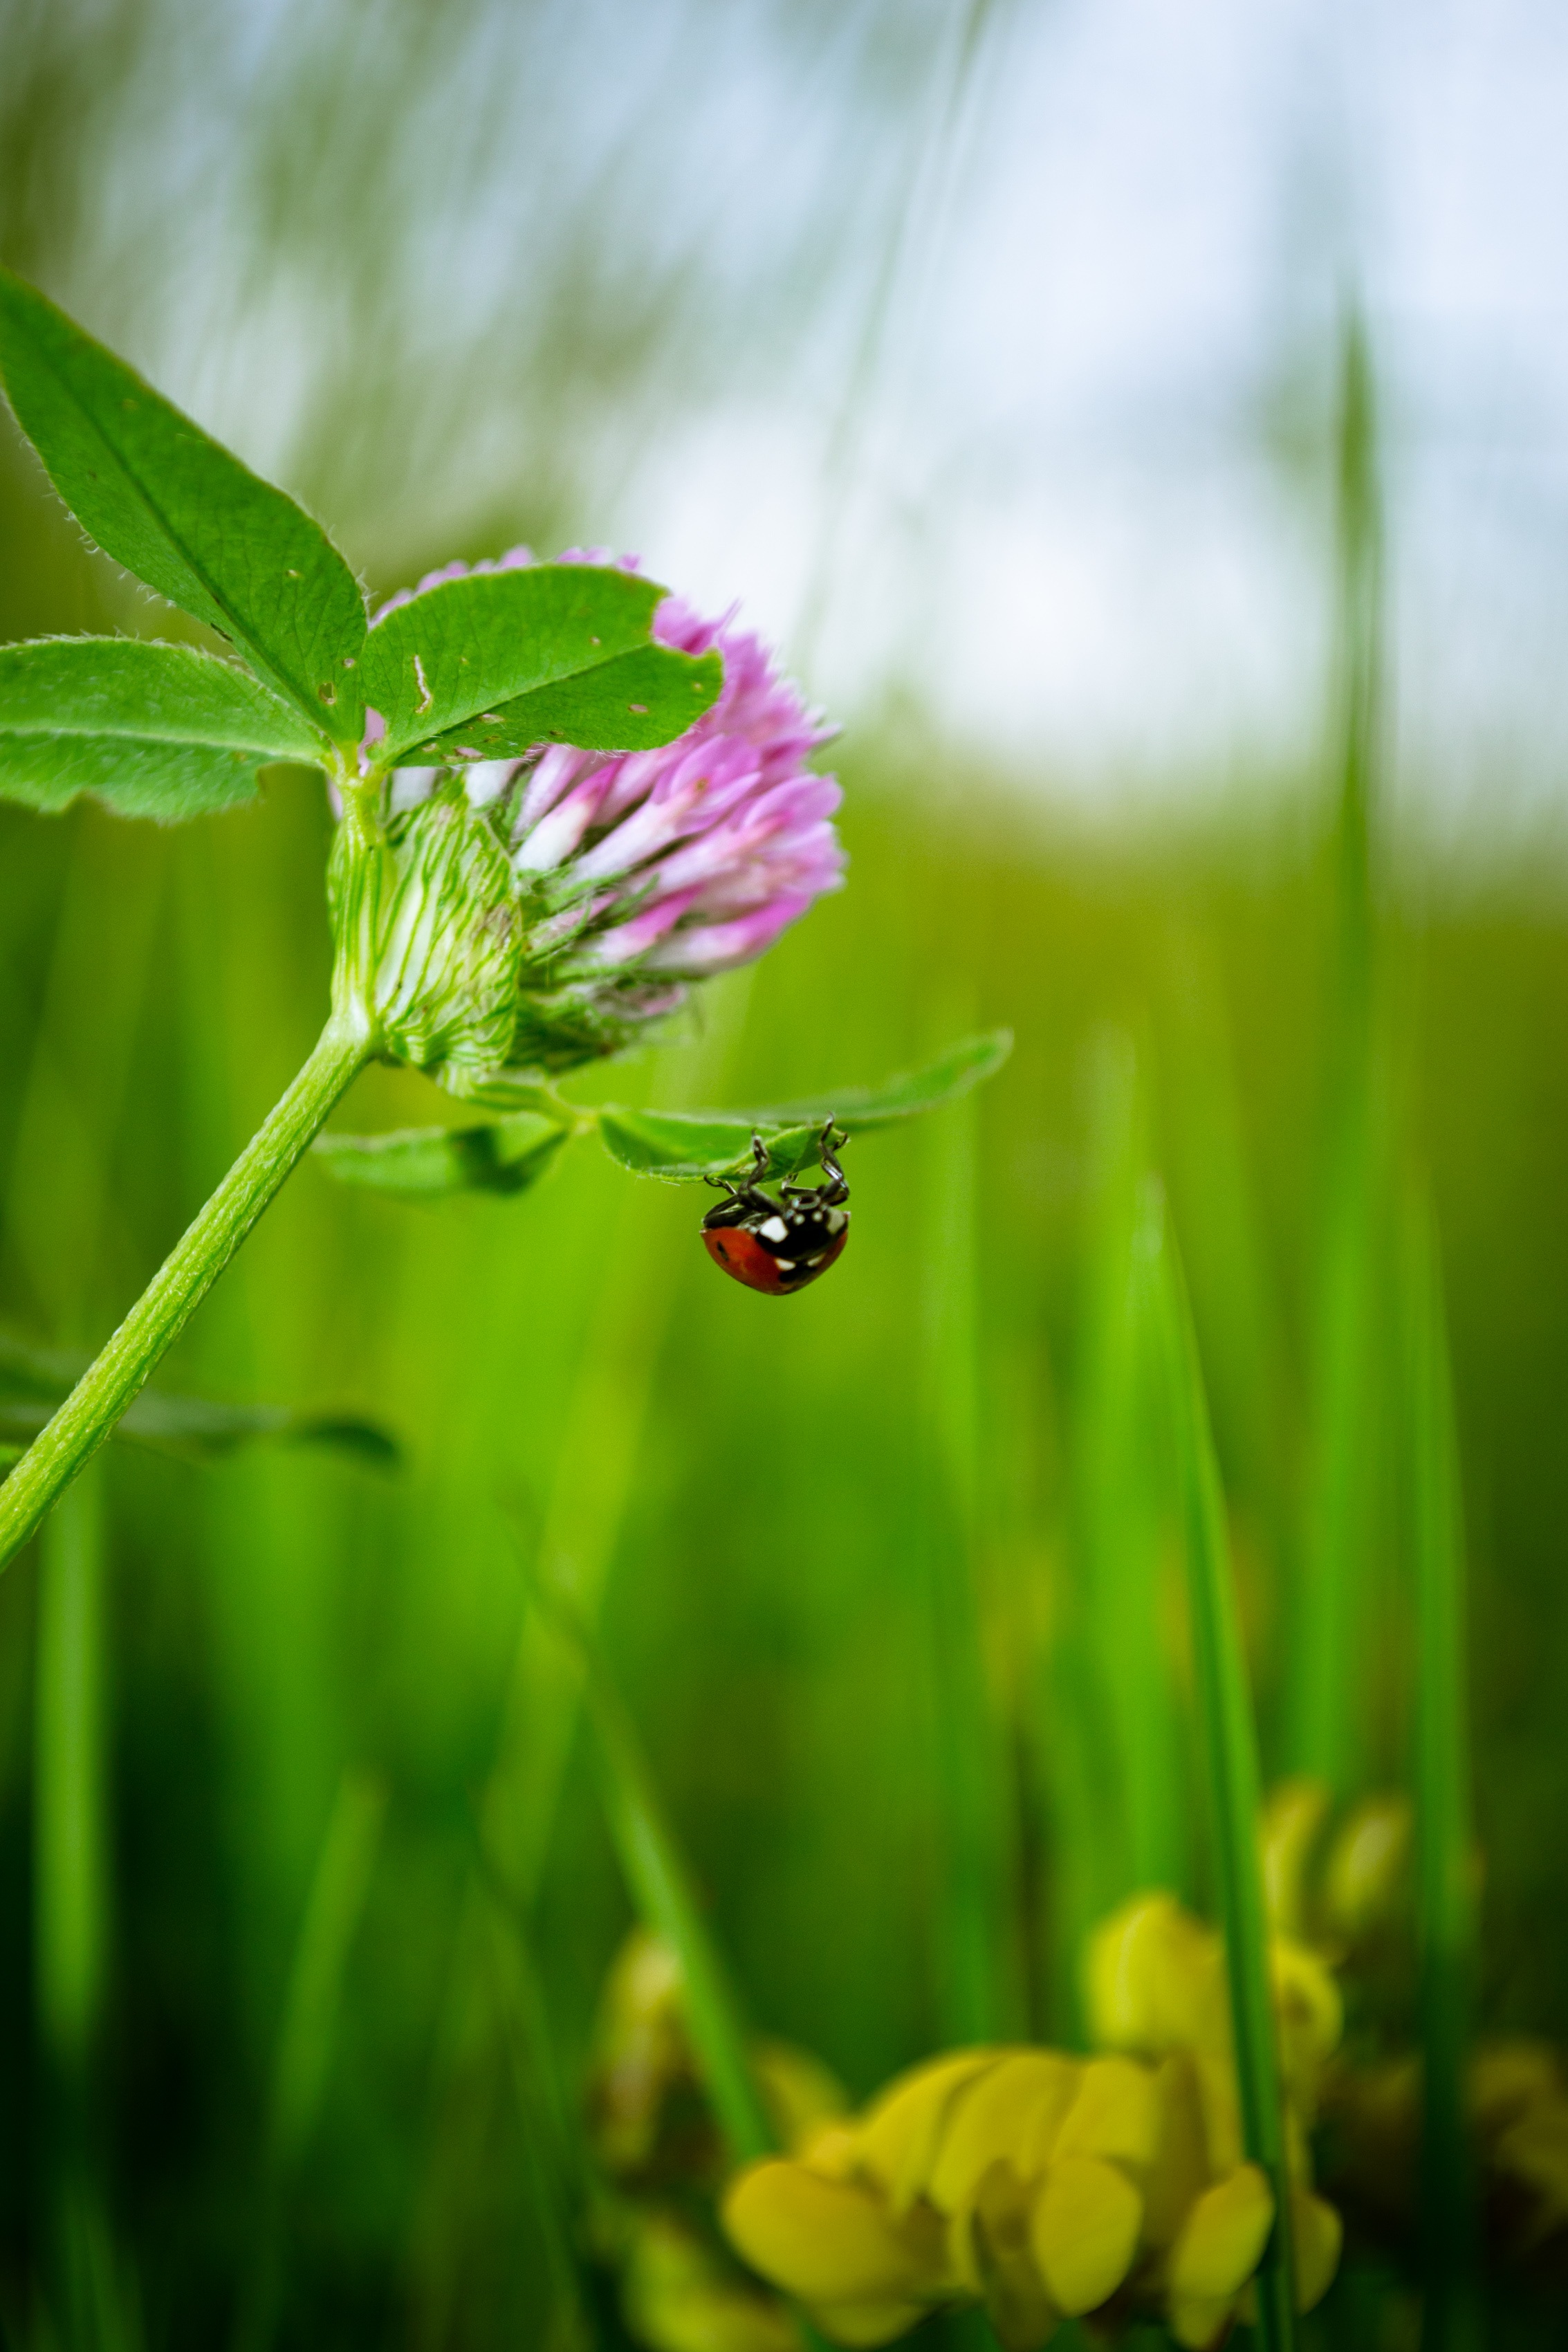
nature, grass, plant, lawn, photography, meadow, sunlight, leaf, flower, summer, green, insect, ladybug, botany, yellow, flora, fauna, invertebrate, clover, wildflower, close up, bee, worm, macro photography, flowering plant, grass family, plant stem, land plant, summer meadows